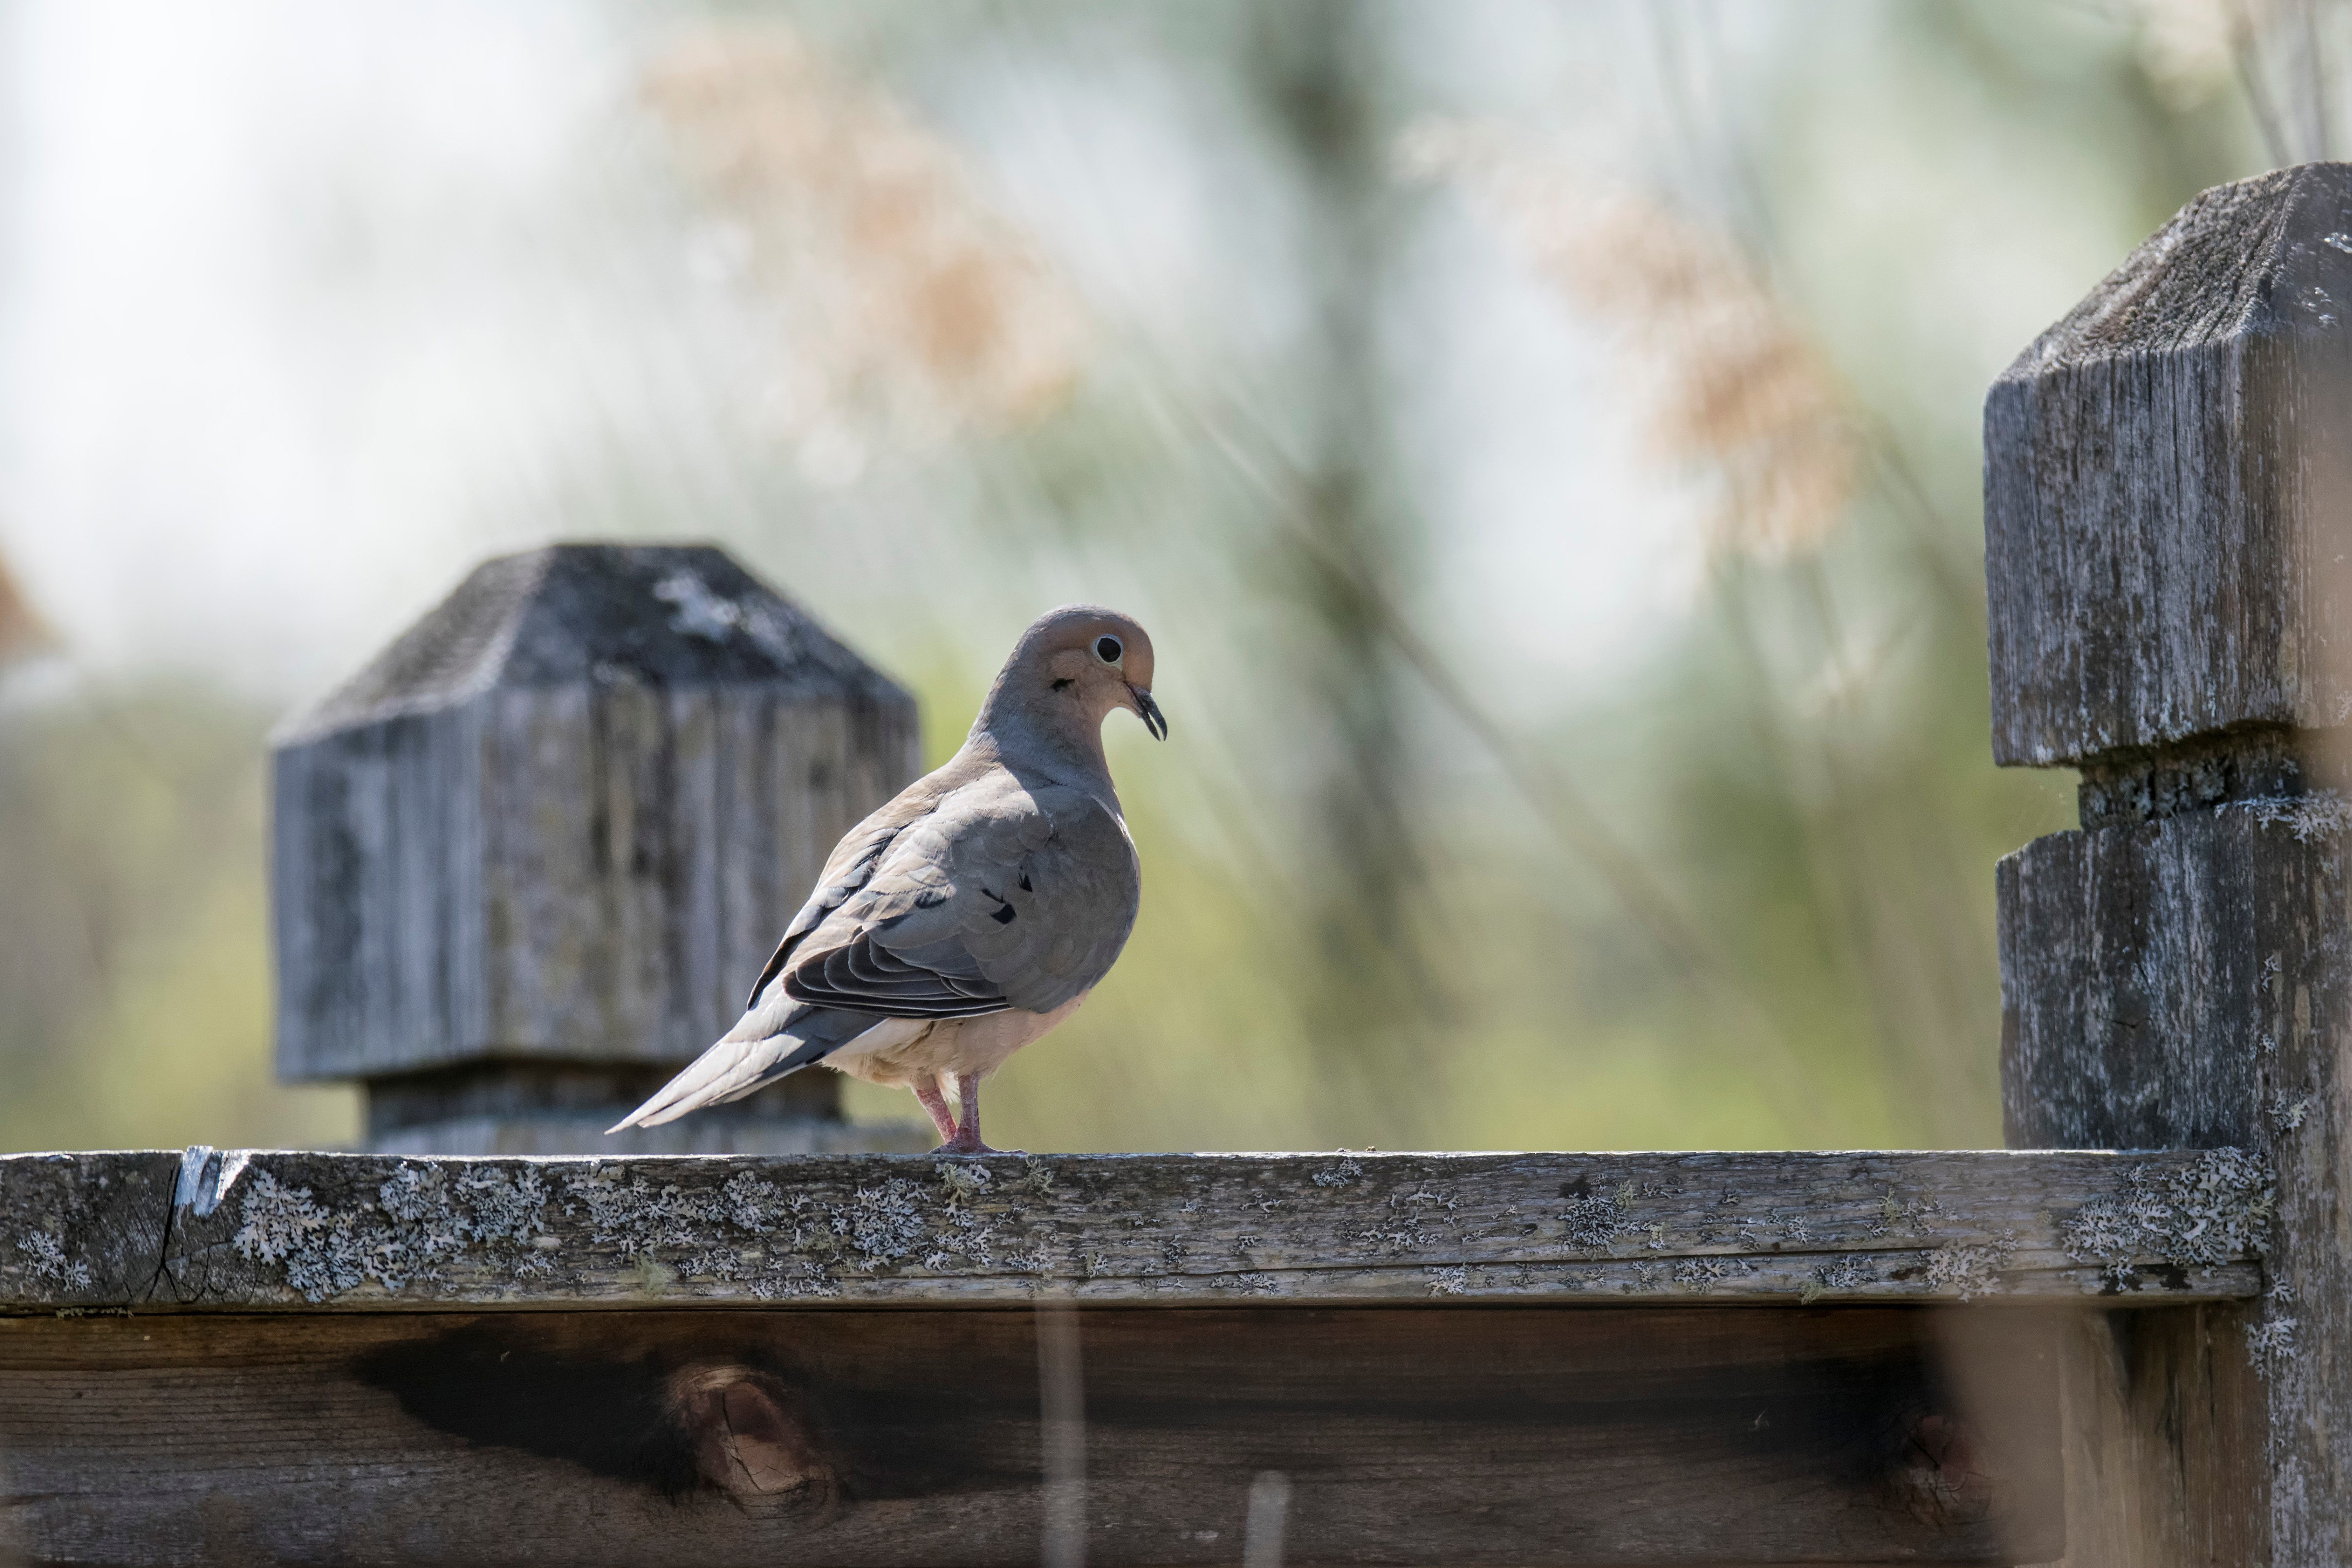
nature, bird, wildlife, zoo, beak, fauna, canada, dove, quebec, tourterelle, sherbrooke, oiseau, triste, mourning, perching bird, pigeons and doves